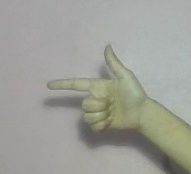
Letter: yaa